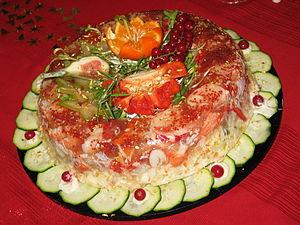
Plat à base de homard
Les homards forment un genre de crustacés décapodes vivant dans la mer.